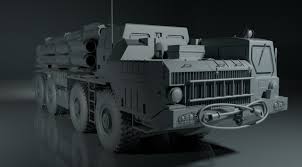
Label: BM-30